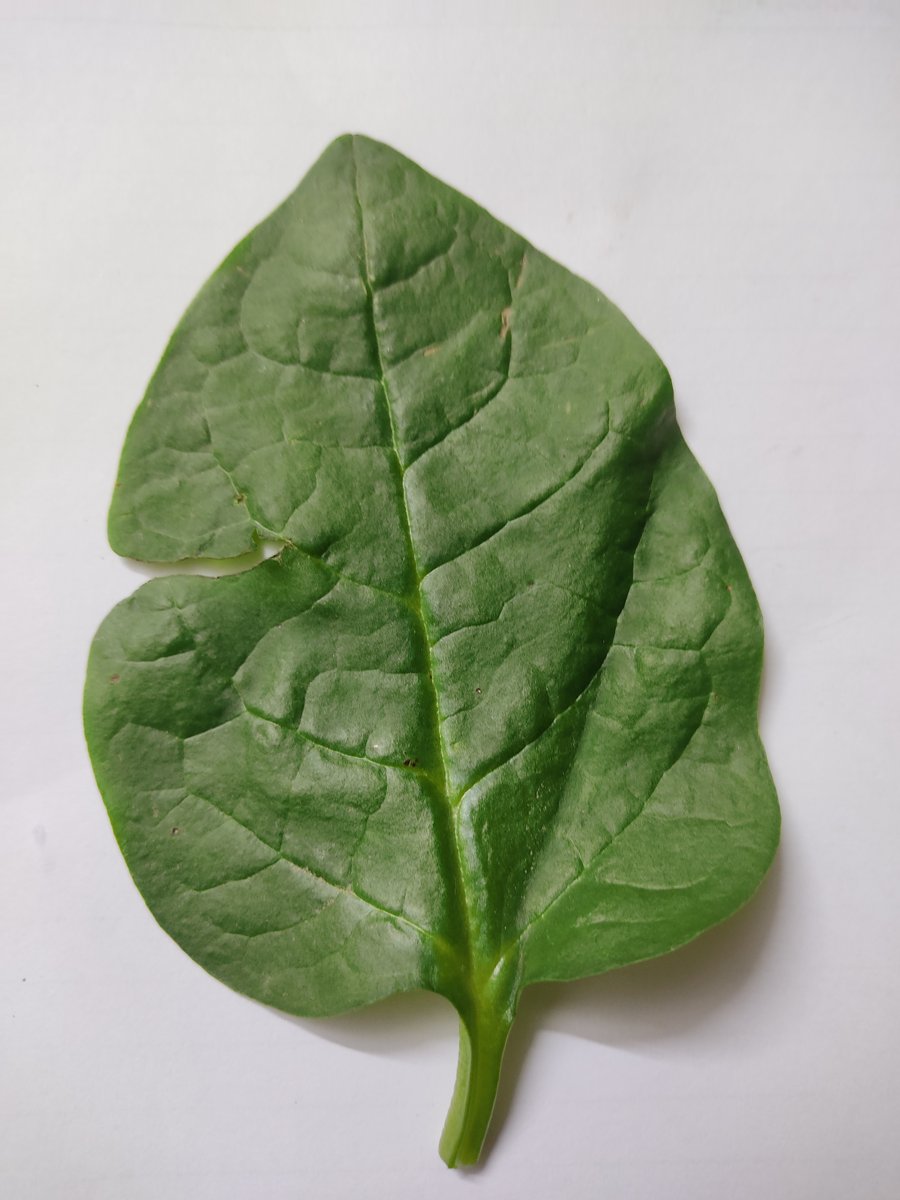
Label: Healthy-Leaf